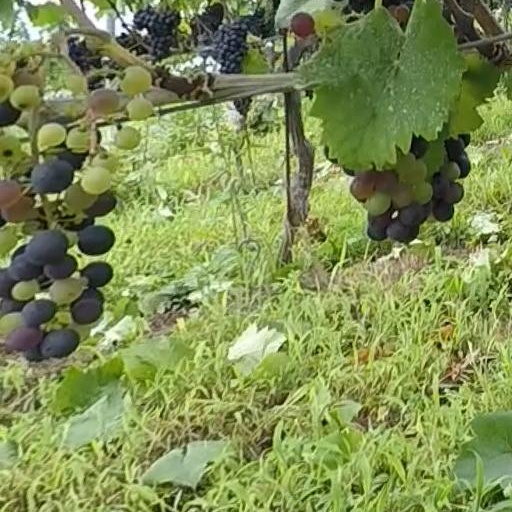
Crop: grape